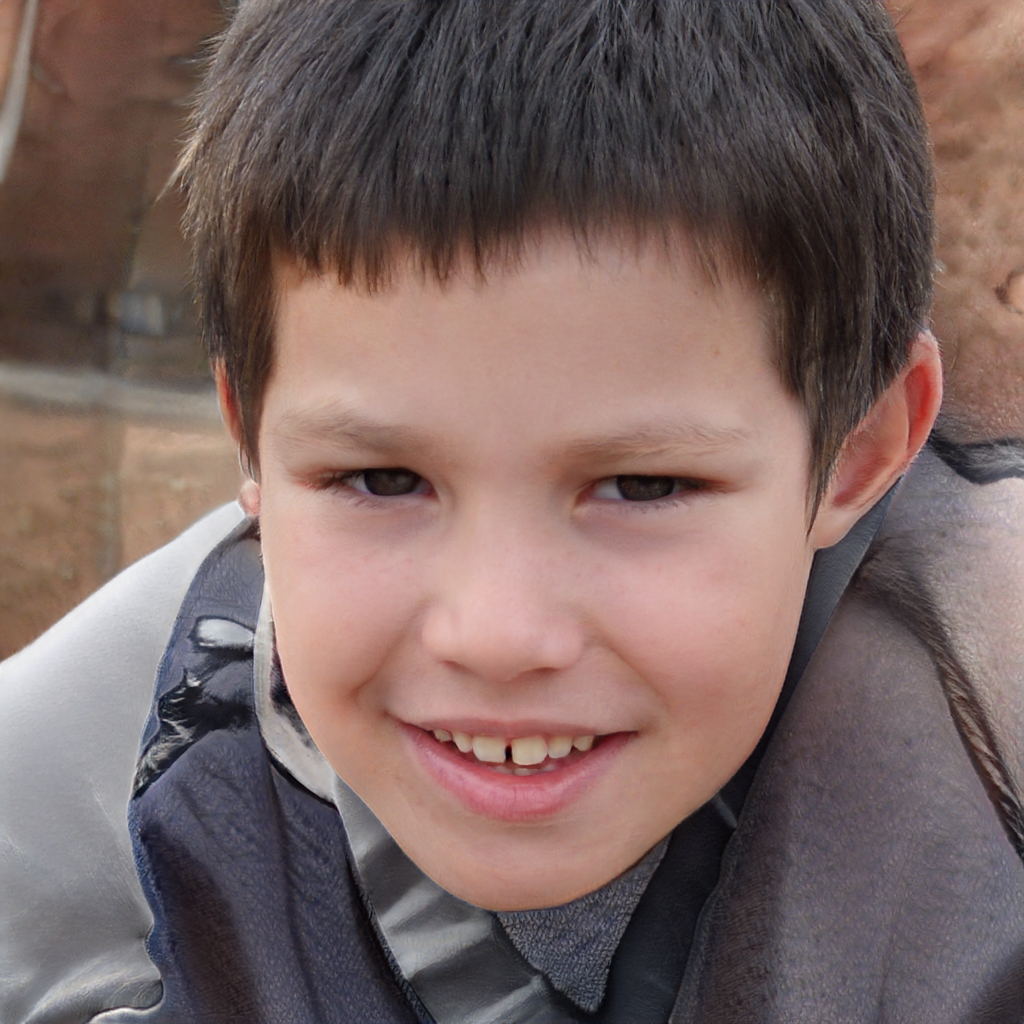
Label: No Watermark